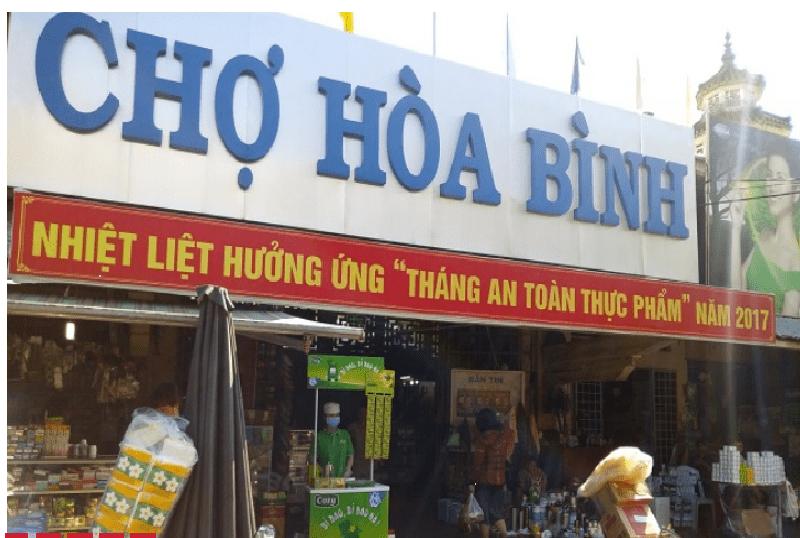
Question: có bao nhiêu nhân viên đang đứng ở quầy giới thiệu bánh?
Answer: có một nhân viên